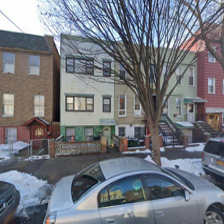
Label: streetView